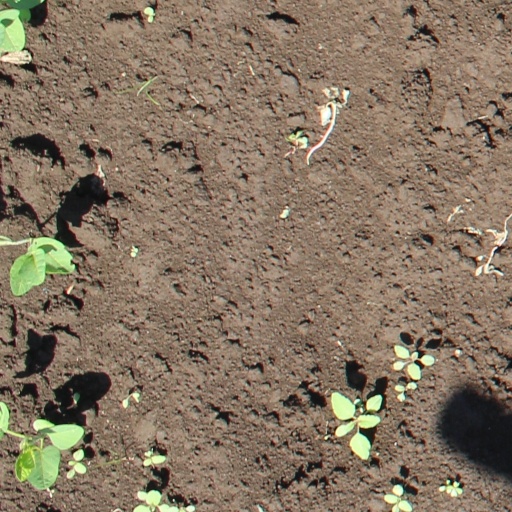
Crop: soybean